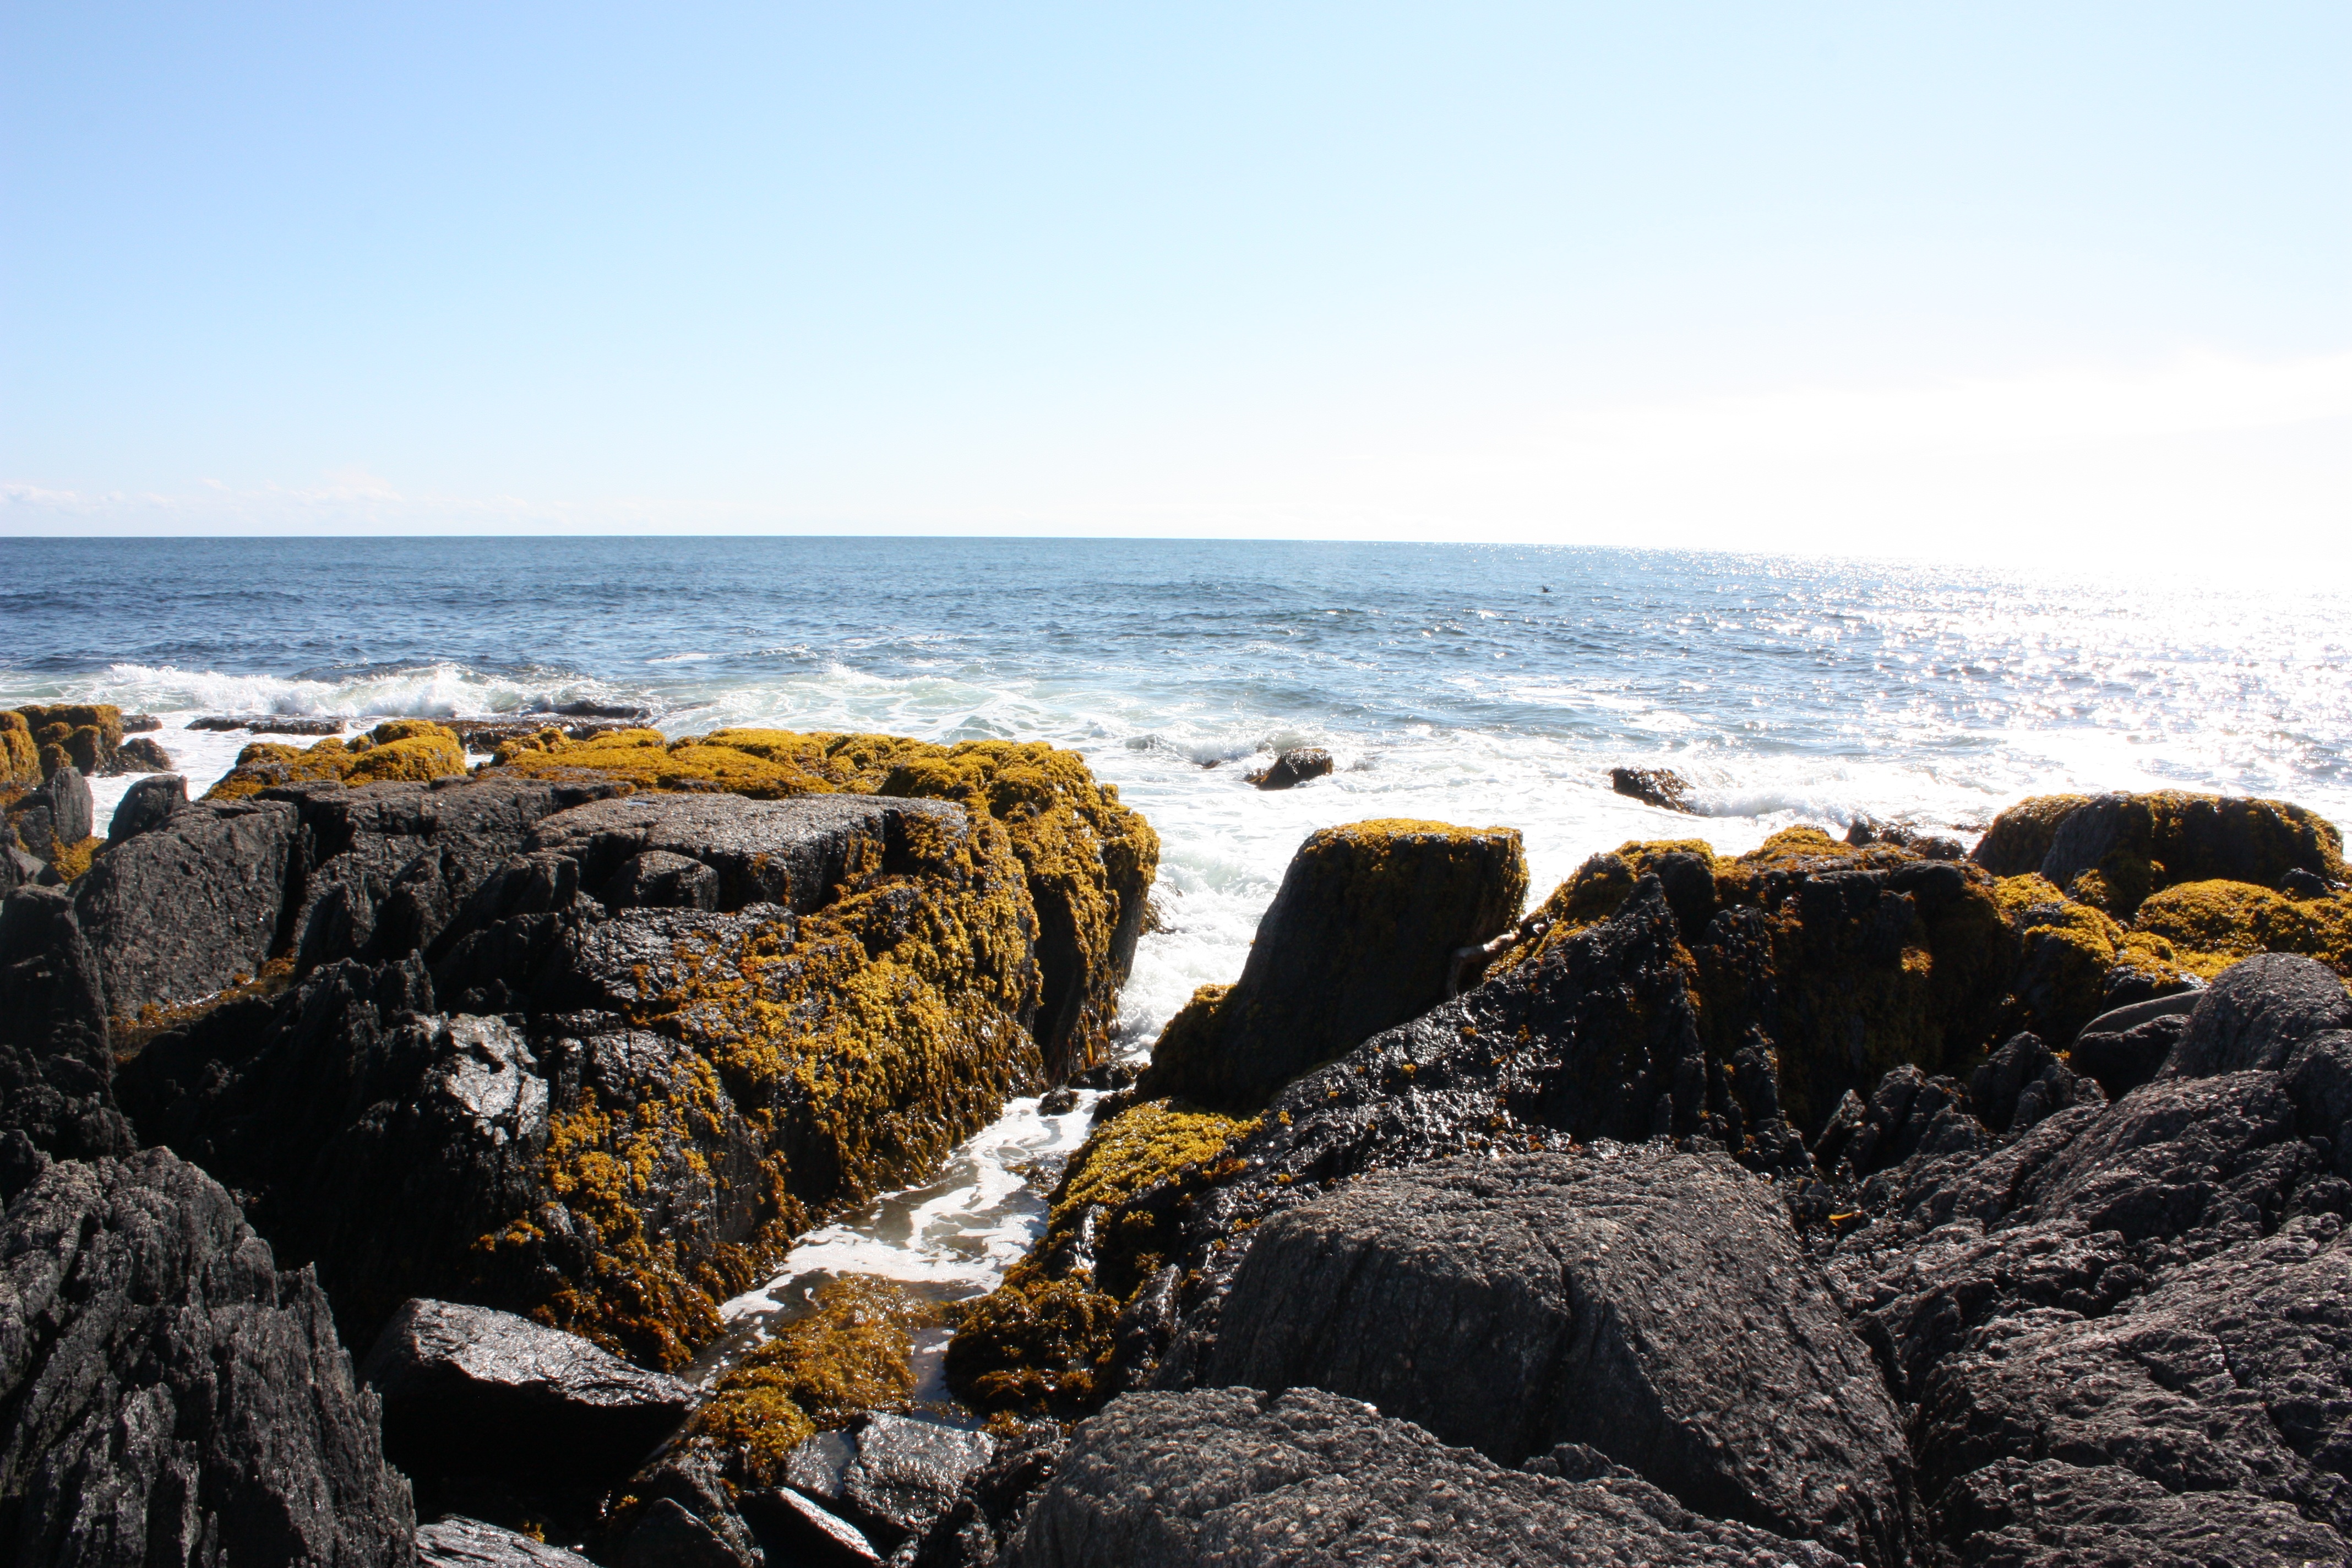
beach, landscape, sea, coast, water, nature, rock, ocean, horizon, shore, wave, coastline, cliff, cove, bay, terrain, material, body of water, rocks, outside, geology, newfoundland, cape, wind wave